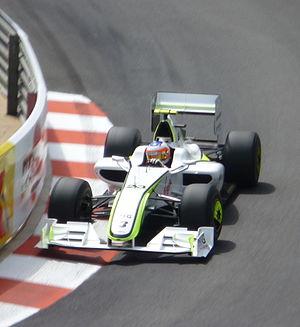
Le championnat du monde de Formule 1 2009 est la 60ᵉ édition du championnat du monde des pilotes. Organisé par la FIA, il s'est déroulé en dix-sept manches entre le 29 mars 2009 et le 1ᵉʳ novembre 2009. Il est remporté par le Britannique Jenson Button chez les pilotes et par son écurie, Brawn GP Formula One Team, chez les constructeurs.
Brawn GP Formula One Team ou plus simplement Brawn GP est une ancienne écurie de Formule 1 britannique créée le 6 mars 2009 pour débuter en compétition à l'occasion du championnat du monde de Formule 1 2009 qu'elle a remporté avec Jenson Button avant d'être rachetée par Mercedes Grand Prix. Une seule saison, disputée au sommet et couronnée de succès, fait de Brawn GP un cas singulier dans l'histoire de la Formule 1.
Rubens Gonçalves Barrichello, né le 23 mai 1972 à São Paulo, Brésil, est un pilote de course automobile brésilien. Il a fait ses débuts en Formule 1 en 1993 et est le recordman du nombre de départs en Formule 1 avec 323 Grands Prix. En championnat du monde, il a remporté 11 victoires, réalisé 14 pole positions, 17 meilleurs tours en course et est monté 68 fois sur le podium.
Le Grand Prix de Monaco 2009, disputé sur le circuit de Monaco le 24 mai 2009, est la 809ᵉ épreuve du championnat du monde de Formule 1 courue depuis 1950 et la sixième manche du championnat 2009.